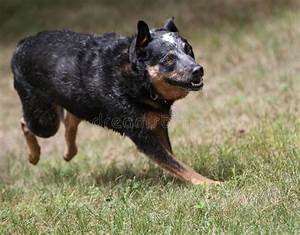
Label: dog